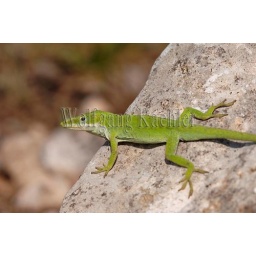
Usa, texas, hill country near hunt, green anole on rock